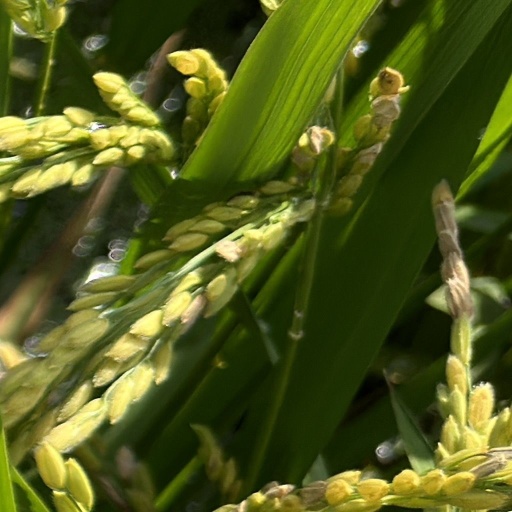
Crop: rice